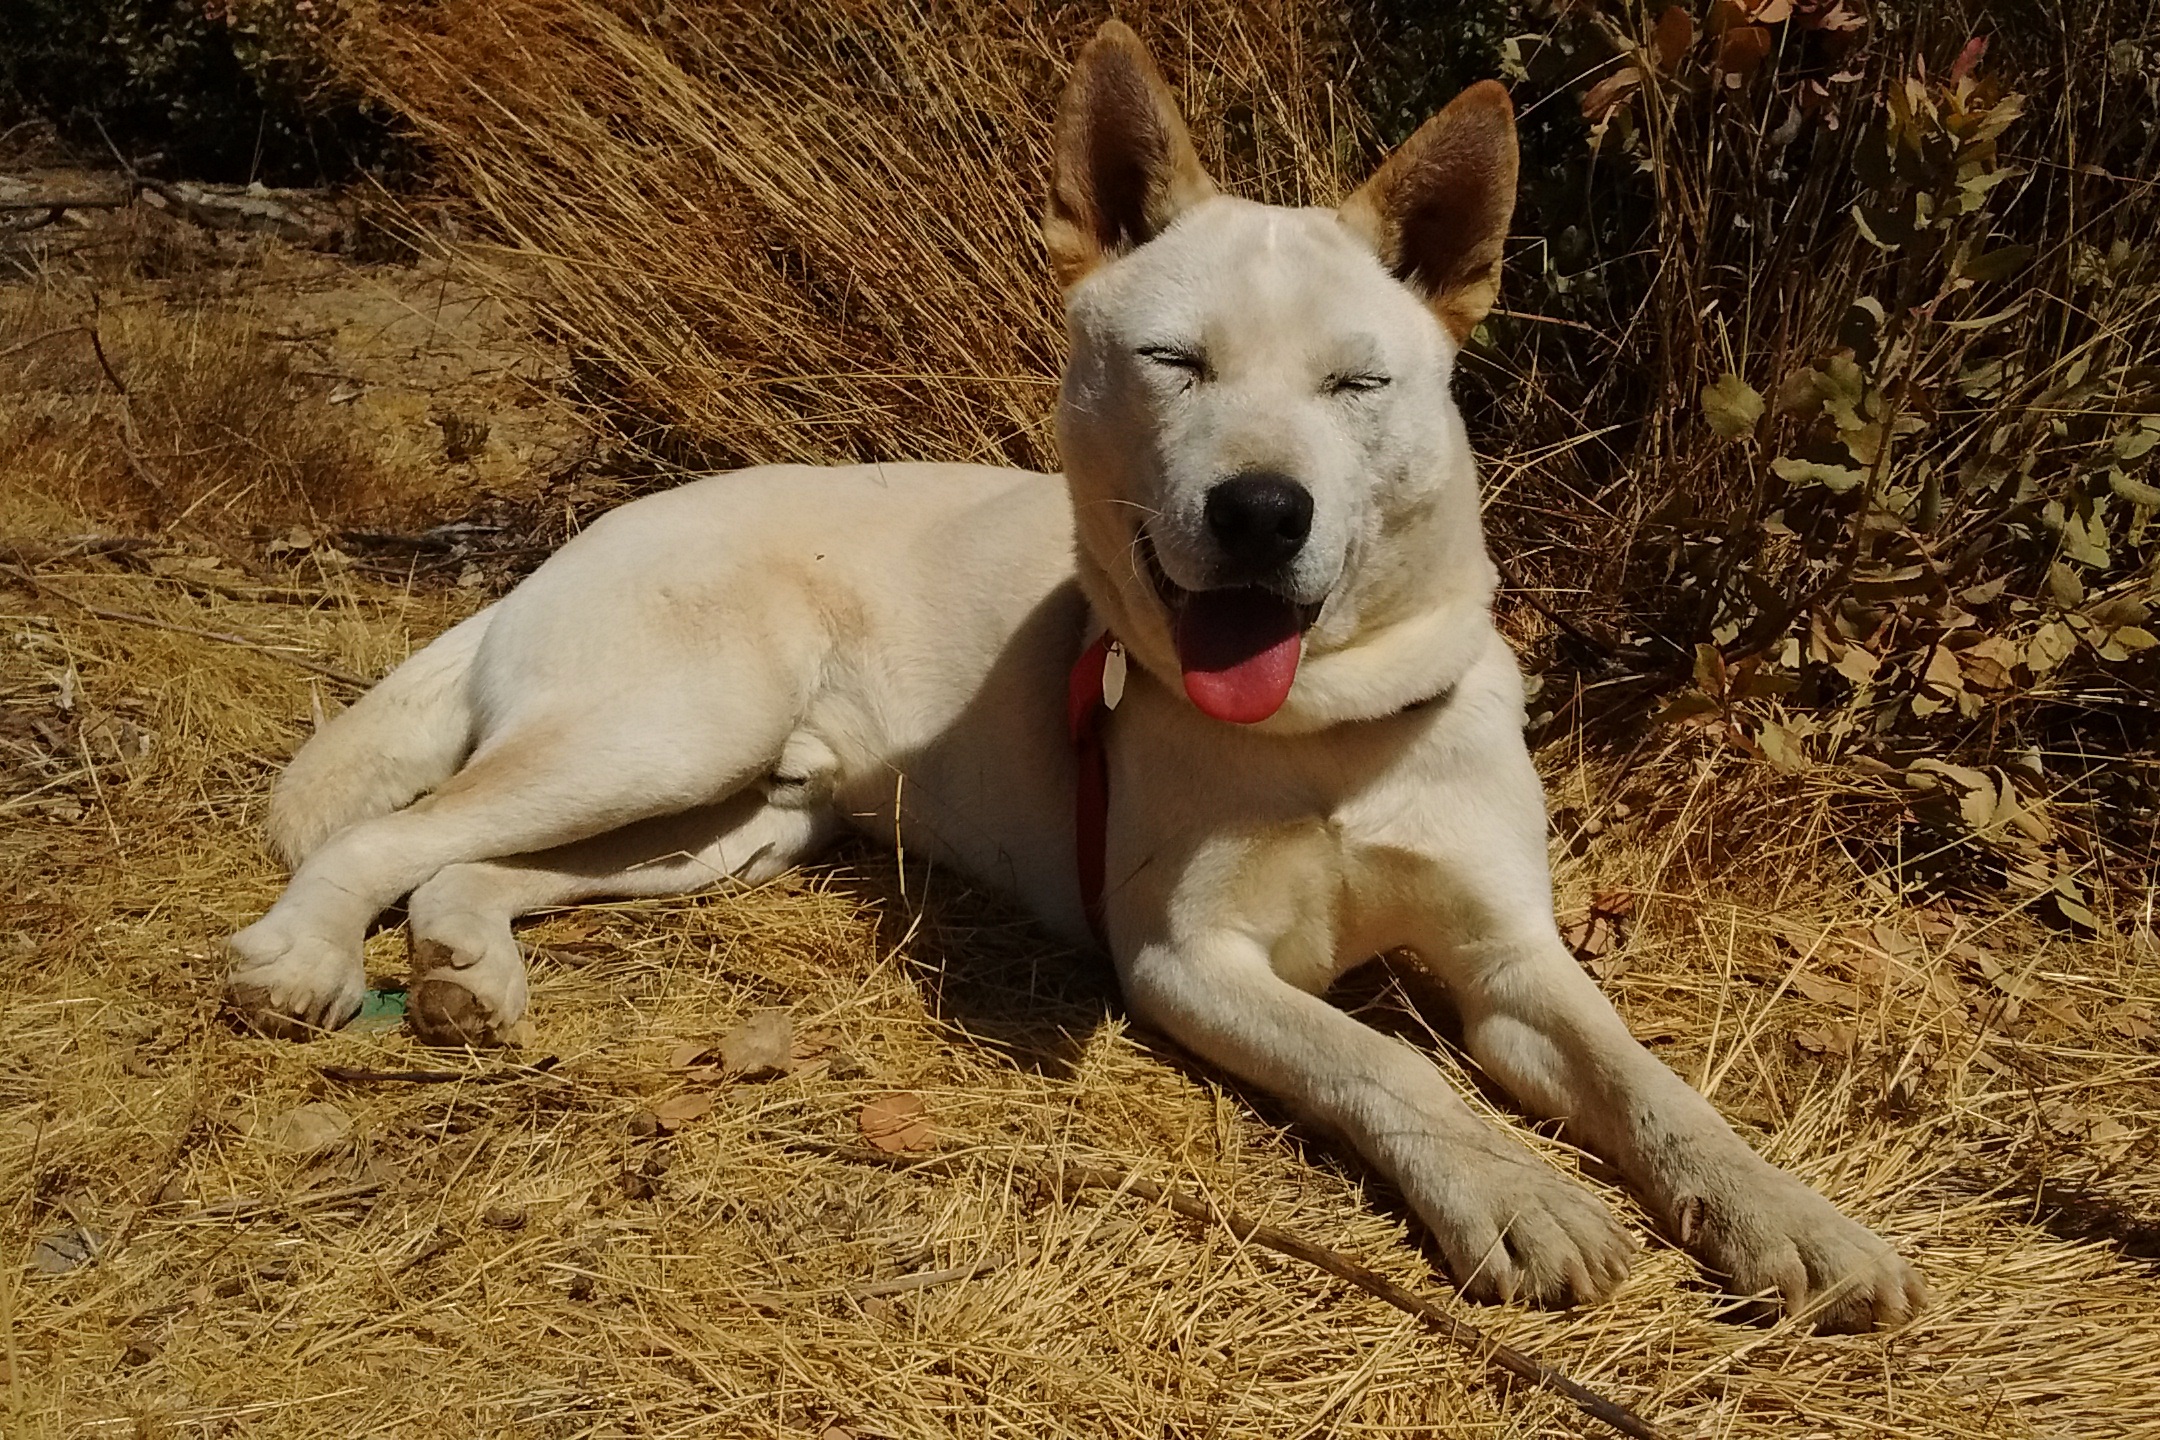
sunshine, dog, animal, cute, canine, pet, mammal, smiling, sunny, happy, happiness, vertebrate, joy, tongue, dog breed, happy dog, korean jindo dog, street dog, dog like mammal, wolfdog, dog breed group, jindo